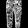
Label: Trouser